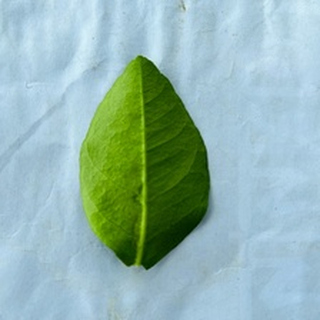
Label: healthy_lemon